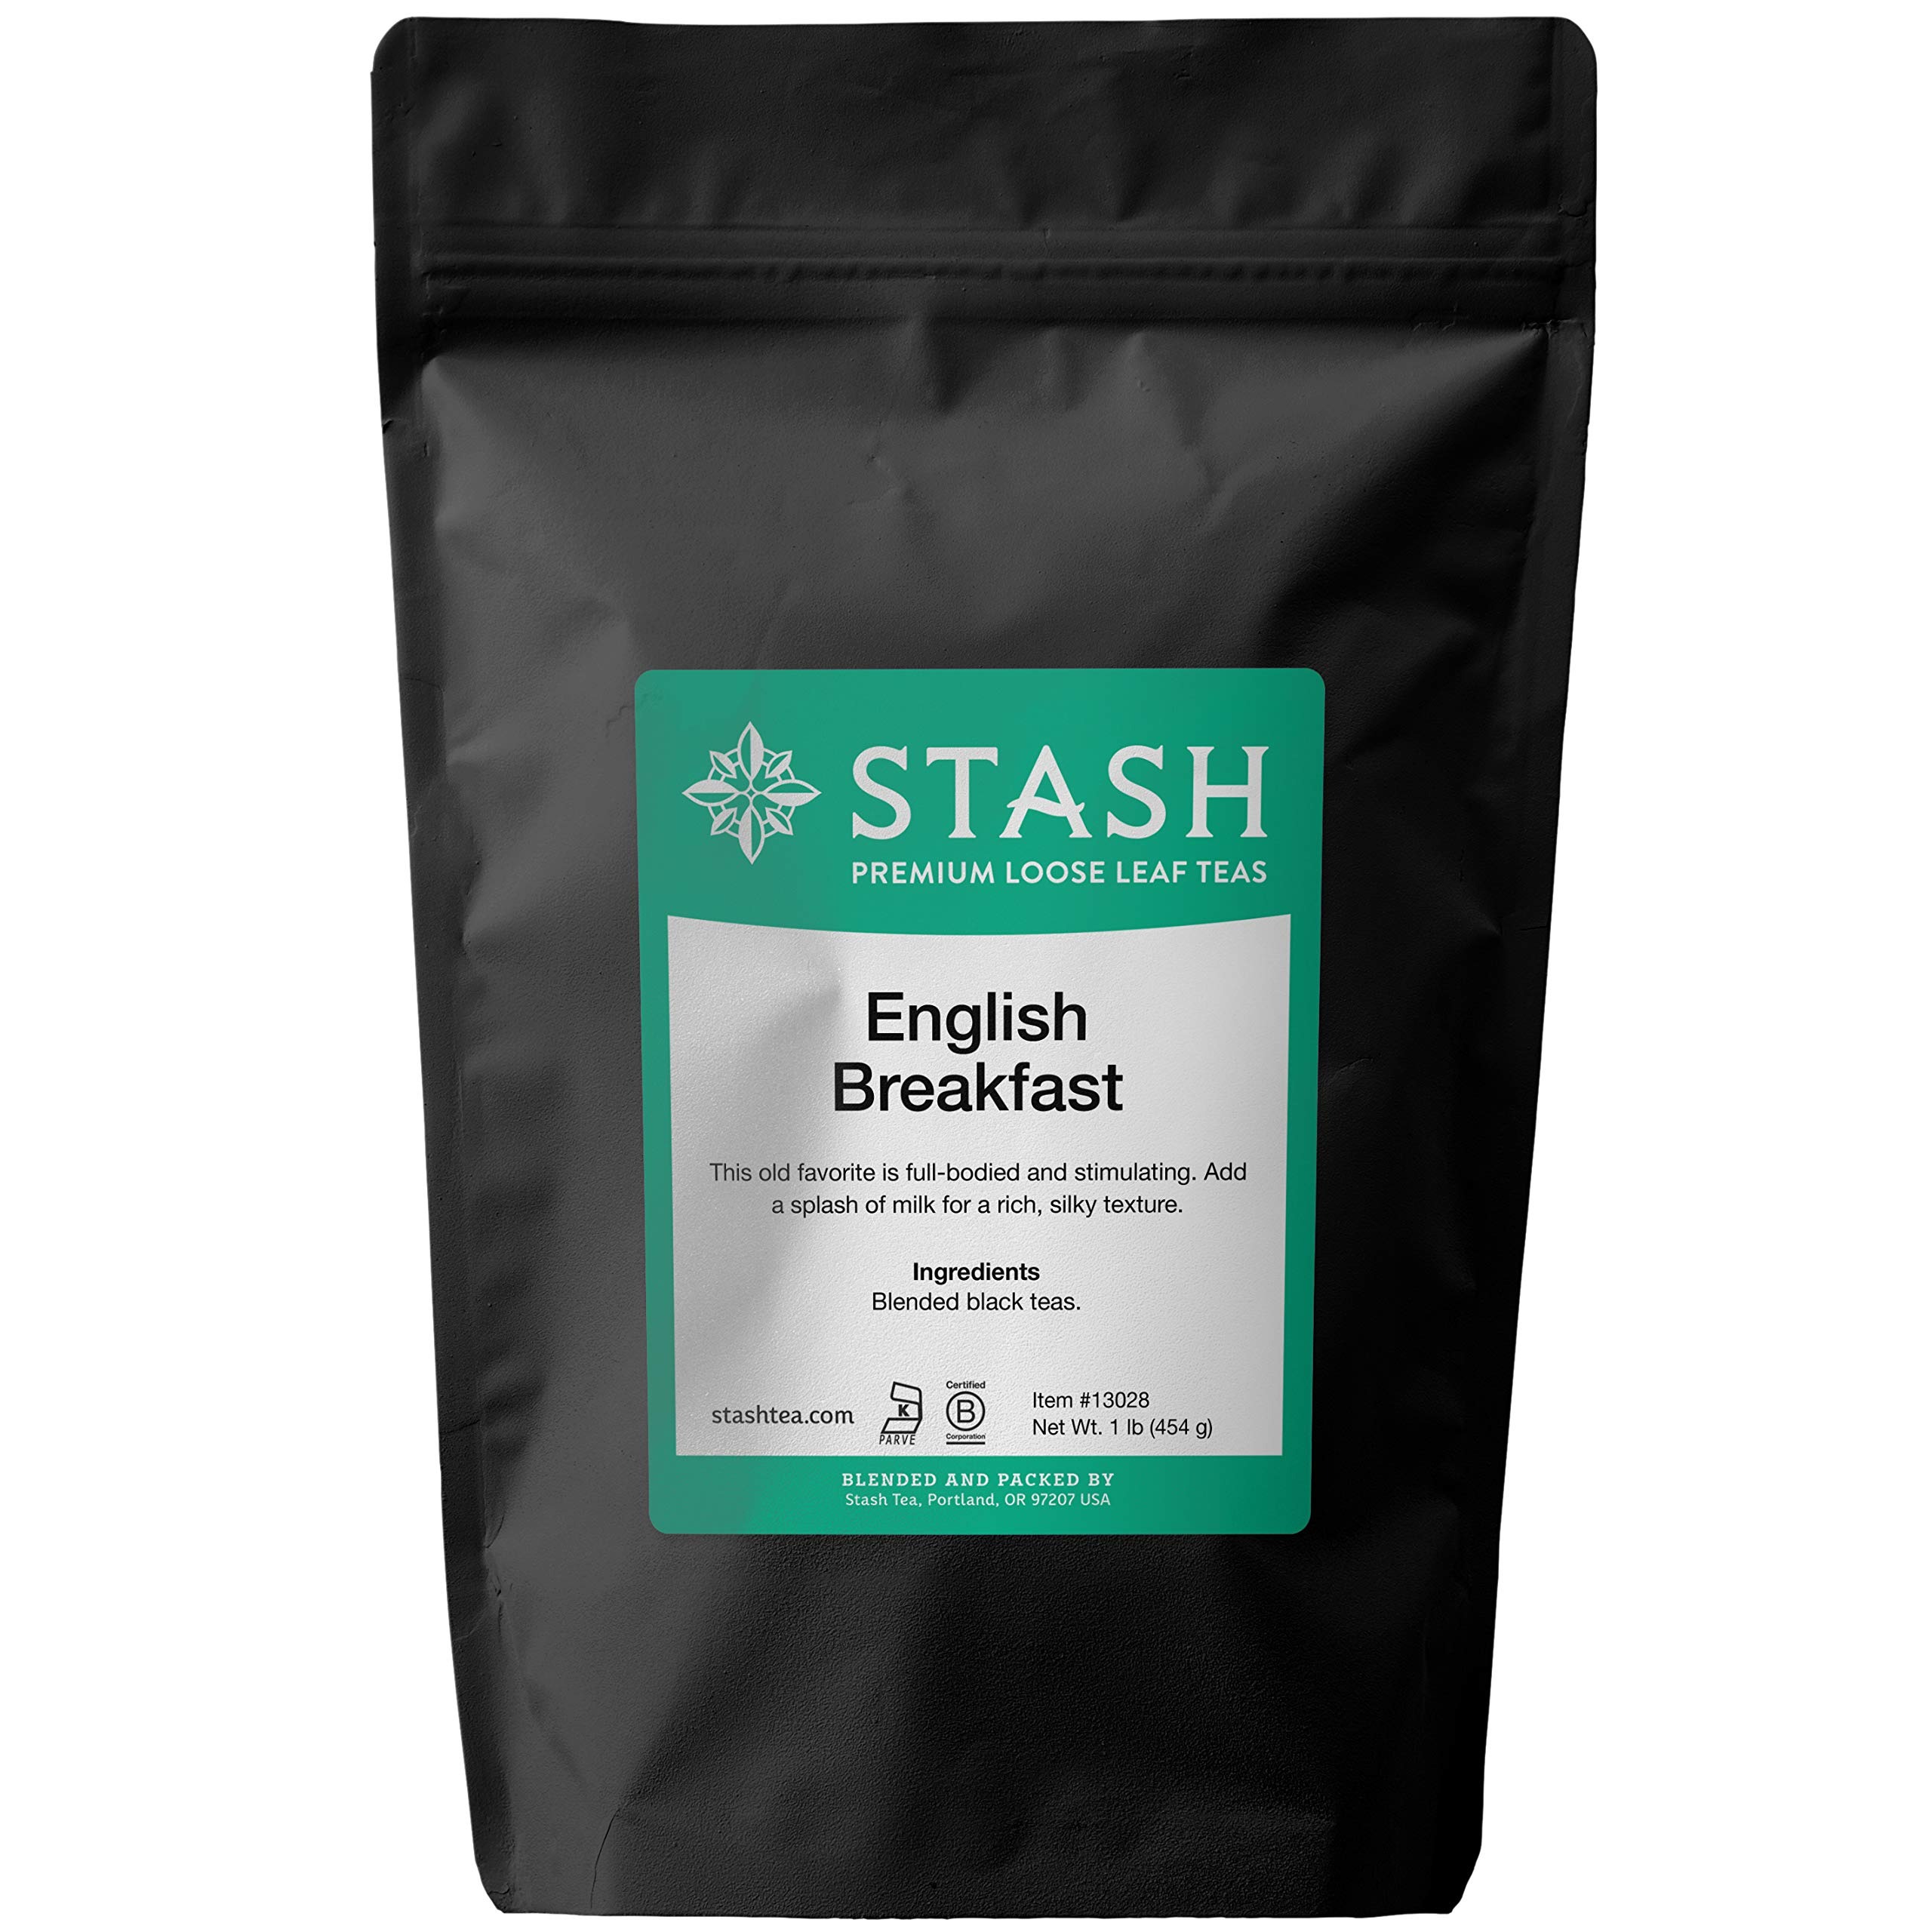
Item Name: Stash Tea English Breakfast Loose Leaf Black Tea, 16 Ounces
Bullet Point 1: English Breakfast Tea: This robust blend of black teas is great at breakfast or any time you need a lift; Bold, brisk, and flavorful this tea is delicious with milk and also great on its own
Bullet Point 2: Premium Loose Leaf Tea: From herbal, black, and green to white, or oolong, our premium loose leaf teas are made with tea, herbs, and spices from around the world, blended in Oregon
Bullet Point 3: Find Your Flavor: With over 150 teas to choose from including loose leaf, iced tea, green tea, decaffeinated black tea, chai, herbal teas and more, you're sure to find your next favorite with Stash
Bullet Point 4: Proud To Be A B Corp: We believe diversity and boldness should be in our community and society, as well as in our cup; As a certified B Corp we act in the best interests of our people, partners, and planet
Bullet Point 5: Stash Tea: Brought to life in 1972 by 2 Portland hippies, we believe that tea is an opportunity to excite the senses and surprise your taste buds with a diverse range of bold flavors
Value: 16.0
Unit: Ounce

Price: 44.905